O Cravo e a Rosa

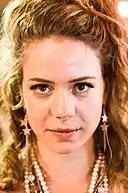
Leandra Leal as "Bianca".

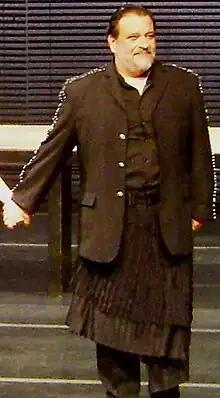
Luís Melo as "Batista".

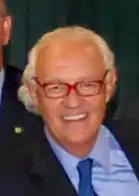
Ney Latorraca as "Cornélio".

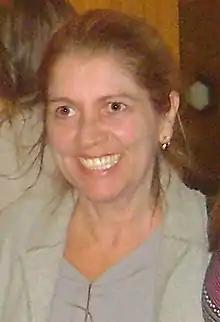
Tássia Camargo as "Joana".

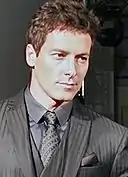
Rodrigo Faro as "Heitor".

"O Cravo e a Rosa" aired on Canal 9 (Argentina) and Portugal's Sociedade Independente de Comunicação and RTP Internacional.